Case Corporation

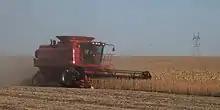
Case IH Combine circa 2006.

In 1884, Case made a visit to a farm named after him in Minnesota upon receiving news that one of his thresher machines was not working. Infuriated by the fact that he could not fix the machine himself, he set it ablaze the next day, and sent the owner a brand new thresher machine upon return to Wisconsin.